Dodge Caravan

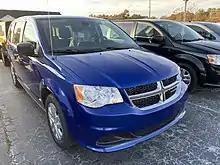
2019 Dodge Grand Caravan

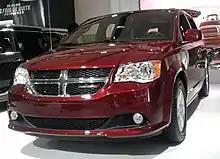
2020 Dodge Grand Caravan

The Grand Caravan underwent a mid-cycle refresh for the 2011 model year, which included major changes in both styling and functionality. The suspension was heavily re-tuned, with both Dodge and Chrysler minivans gaining a larger front sway bar and new rear sway bar, increased rear roll center height, adjusted spring rates, a new steering gear, a revised front static camber setting, and lowered ride height. This improved handling.